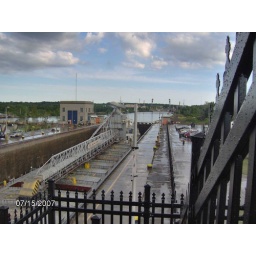
The ship is being lifted by pouring water in the lock after the doors are closed